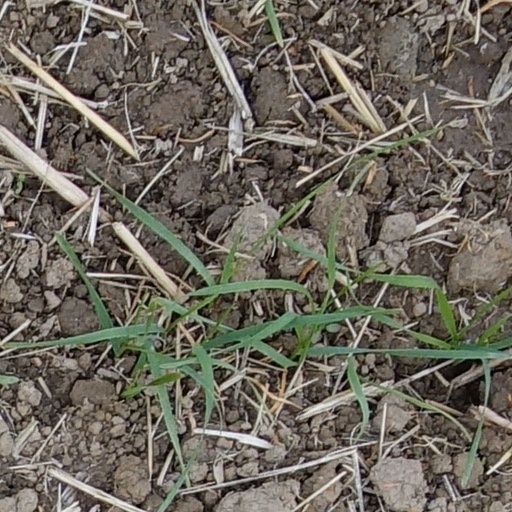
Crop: wheat